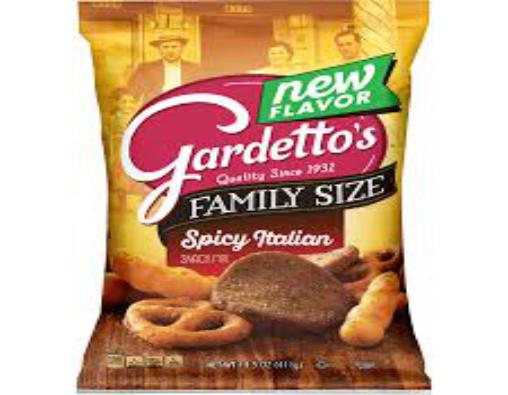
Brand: Gardetto's
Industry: Food